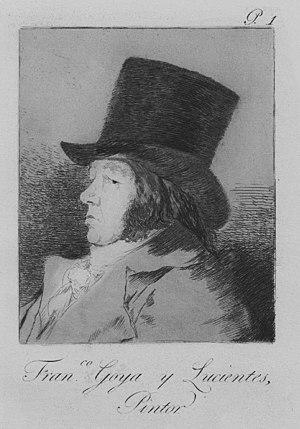
Les gravures de Goya est l'expression communément utilisée pour évoquer la production de Francisco de Goya comme graveur. Caractérisée par sa grande innovation technique, stylistique et thématique, elle est considérée comme le précédent de l'expressionnisme et des avant-gardes du XXᵉ siècle, et plus particulièrement avec les Peintures noires.
Los caprichos est une série de 80 gravures du peintre espagnol Francisco de Goya, consistant en une satire de la société espagnole de la fin du XVIIIᵉ siècle, surtout de la noblesse et du clergé.